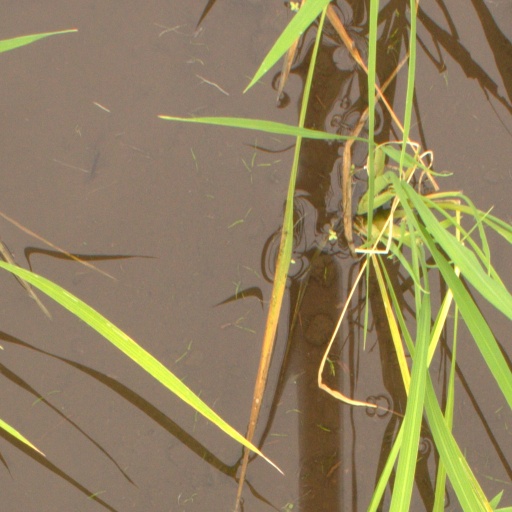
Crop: rice